Manasquan, New Jersey

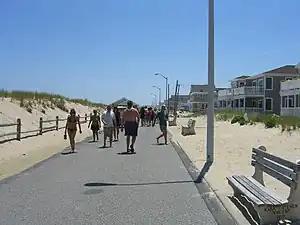
The boardwalk at Manasquan

According to the United States Census Bureau, the borough had a total area of 2.53 square miles (6.54 km), including 1.38 square miles (3.57 km) of land and 1.15 square miles (2.97 km) of water (45.26%).